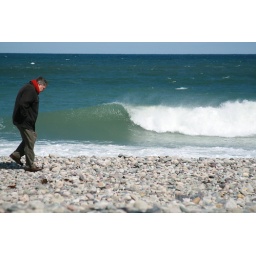
My dad walking against the wind on Easter Sunday. No sand left at Humarock!!